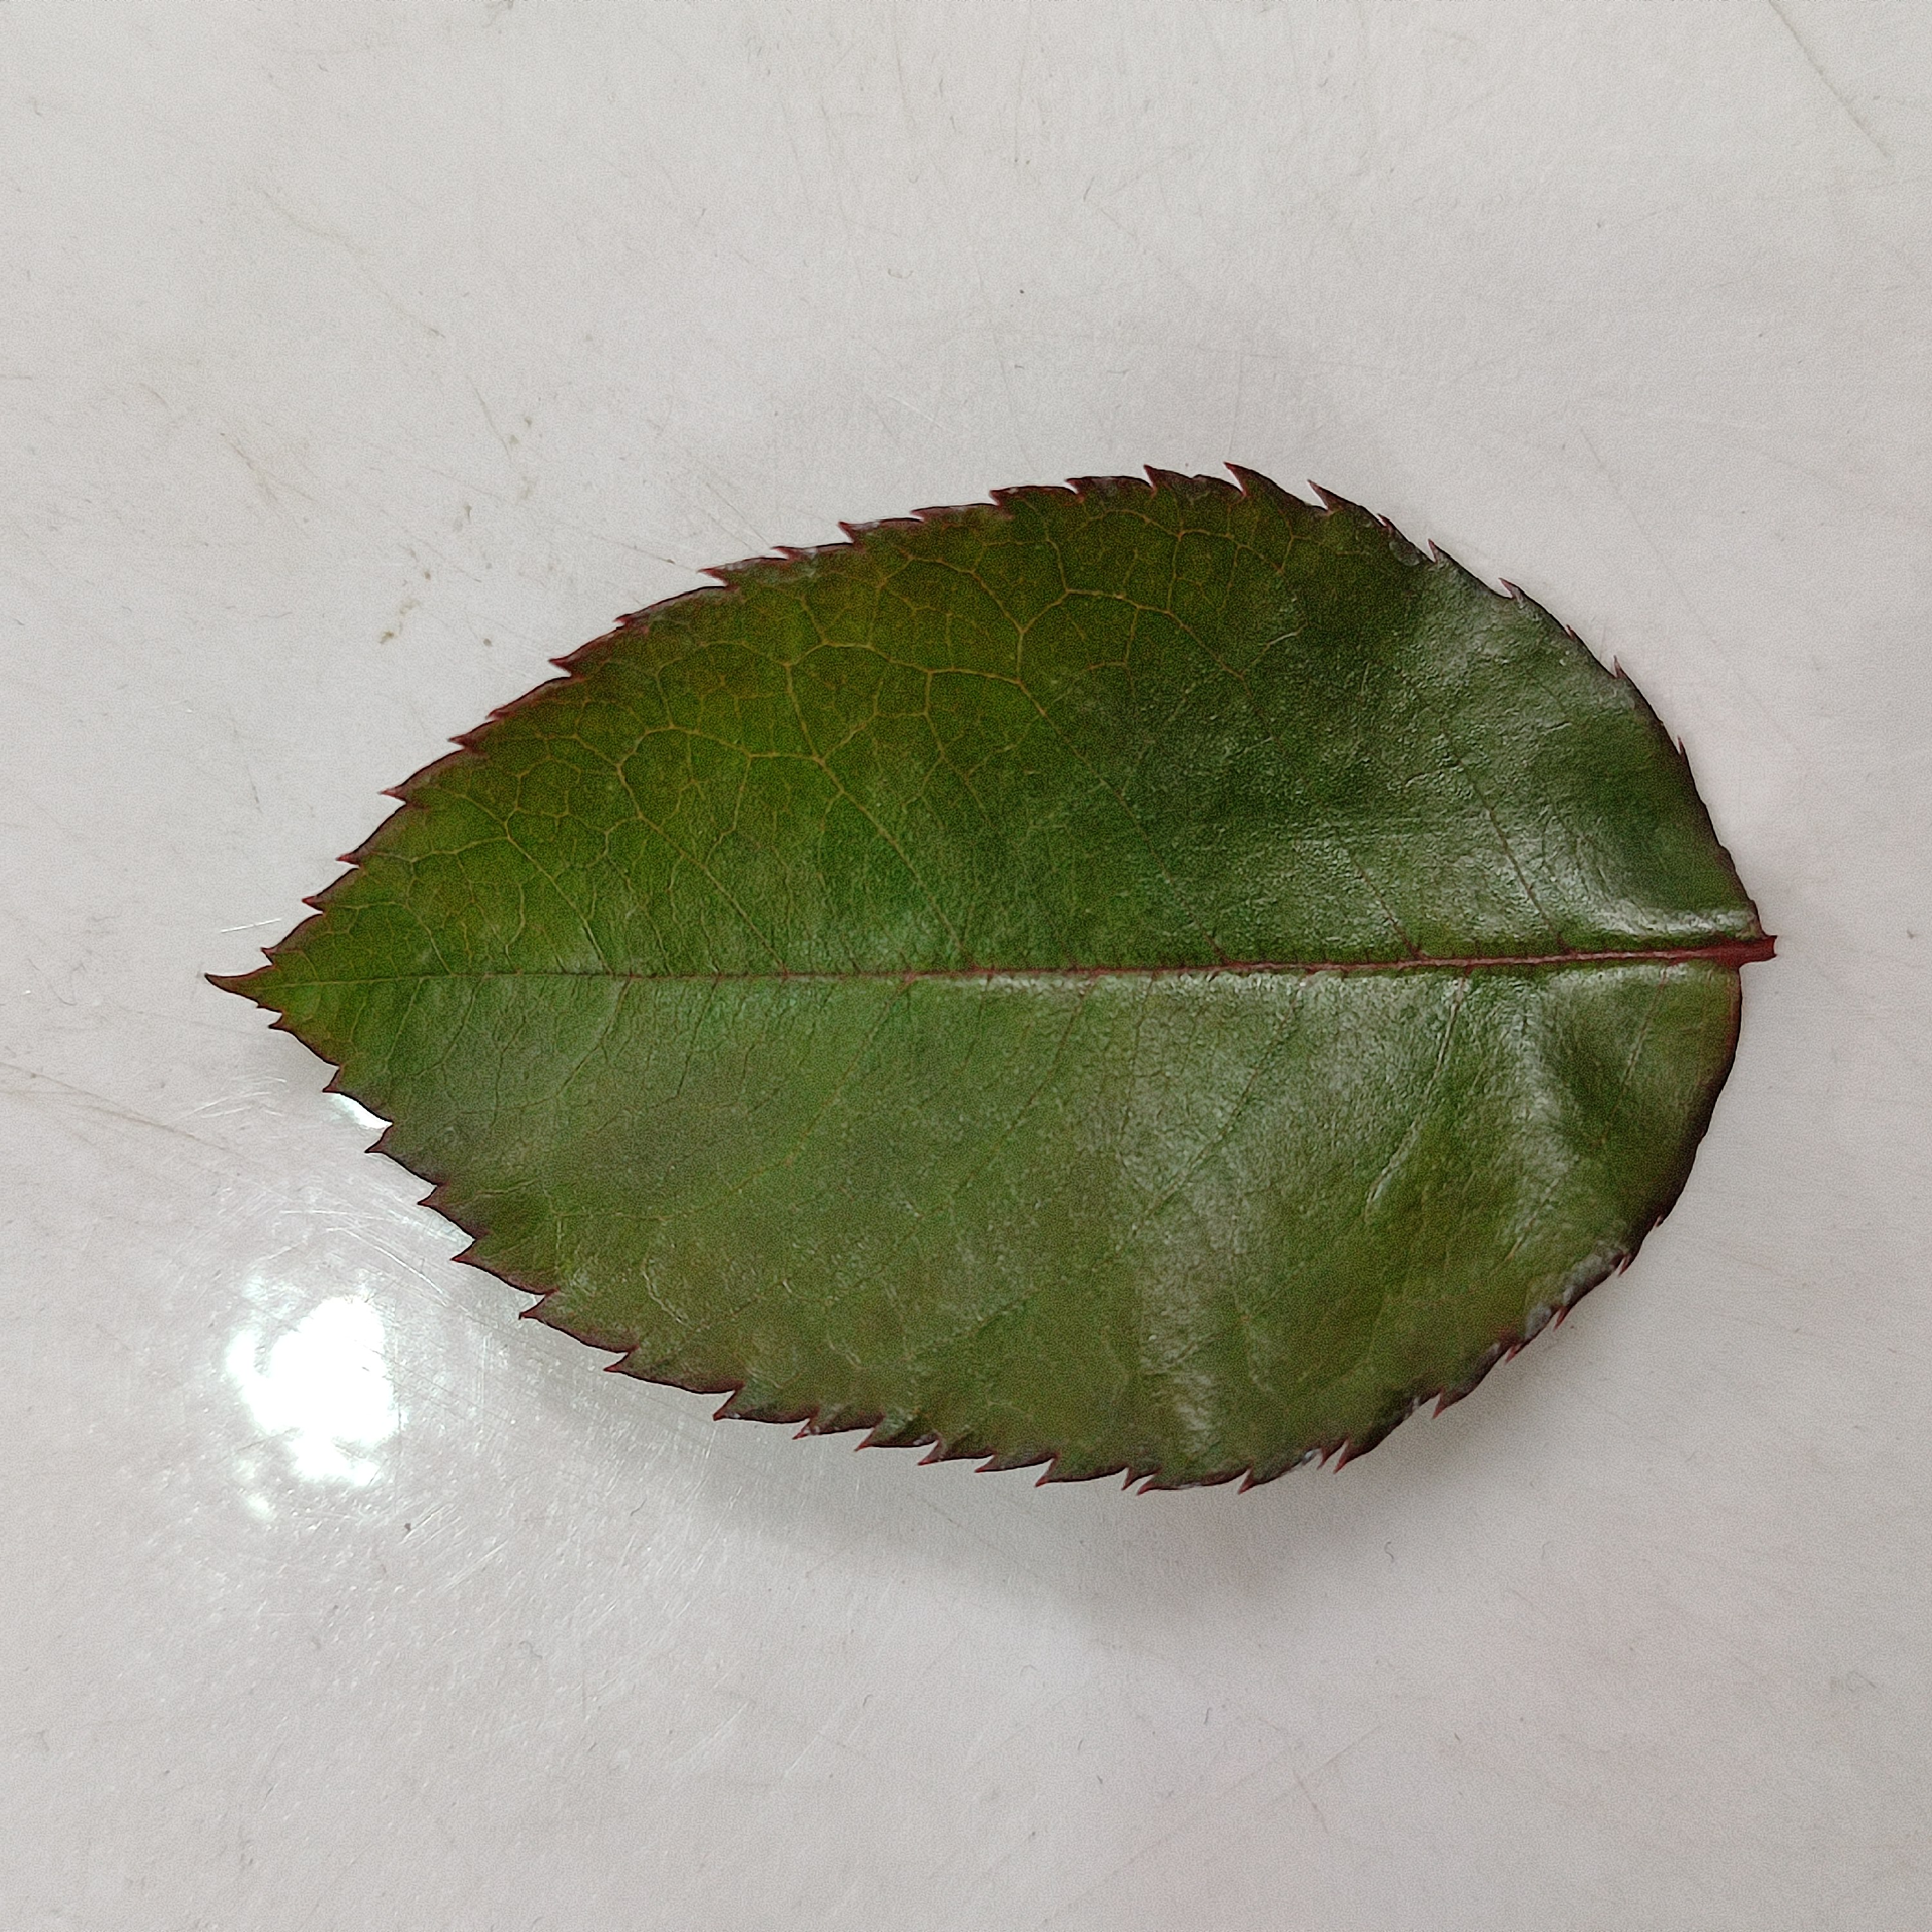
Label: Healthy Leaf